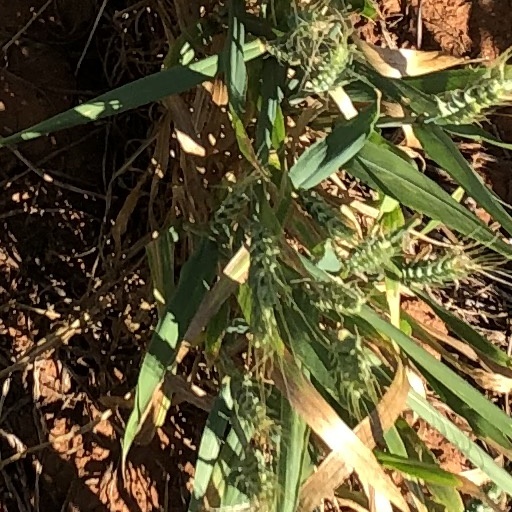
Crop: wheat